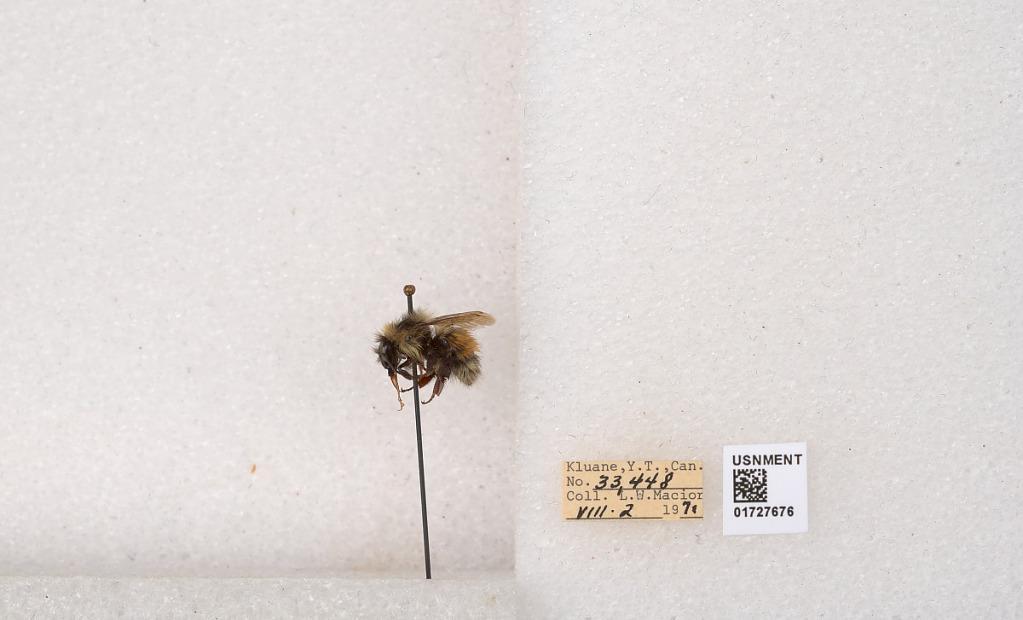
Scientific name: Bombus (Pyrobombus) sylvicola Kirby
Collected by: L. Macior
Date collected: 1971-8-2
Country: Canada
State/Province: Yukon Teritory
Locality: Kluane National Park and Reserve
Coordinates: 60.7493, -139.504